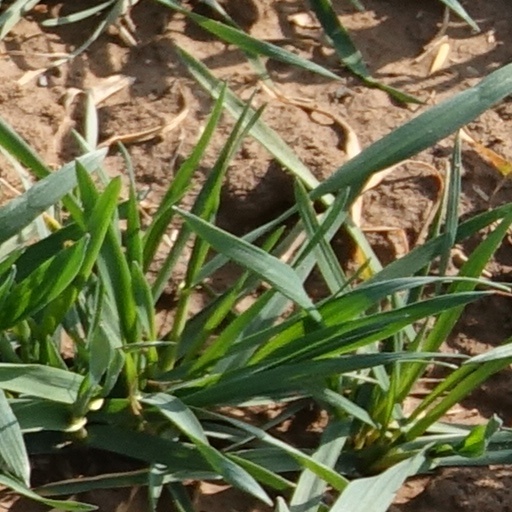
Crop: wheat